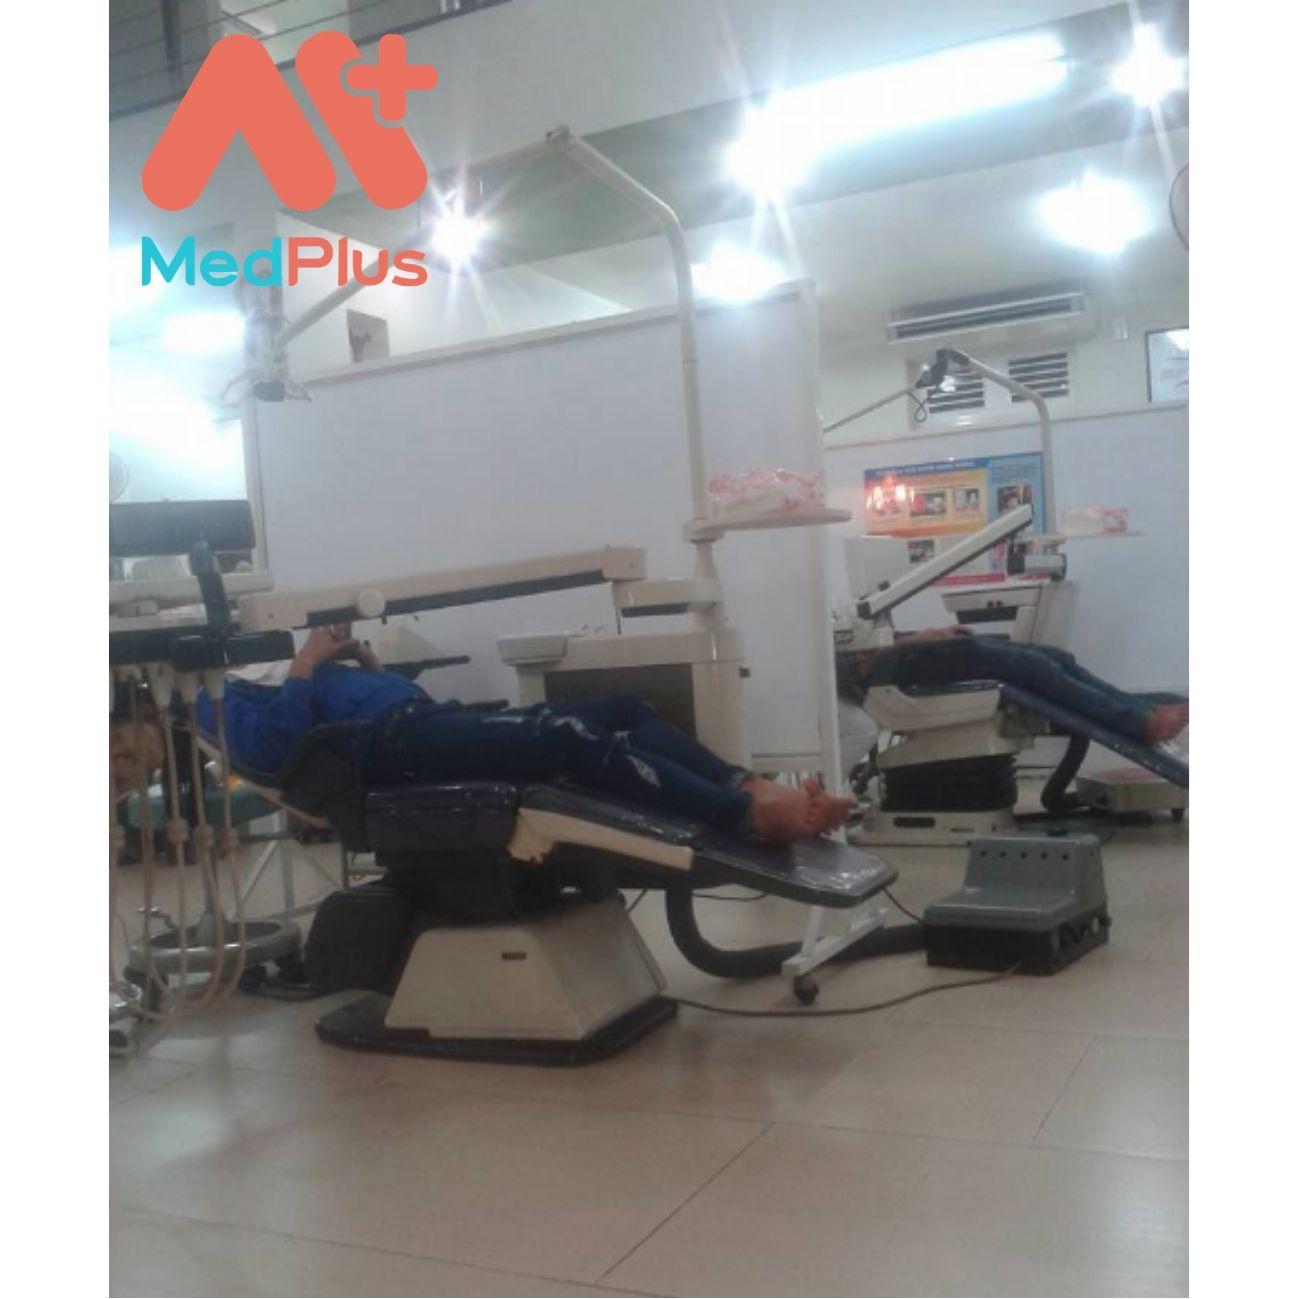
có hai người xuất hiện ở bên trong của một phòng khám